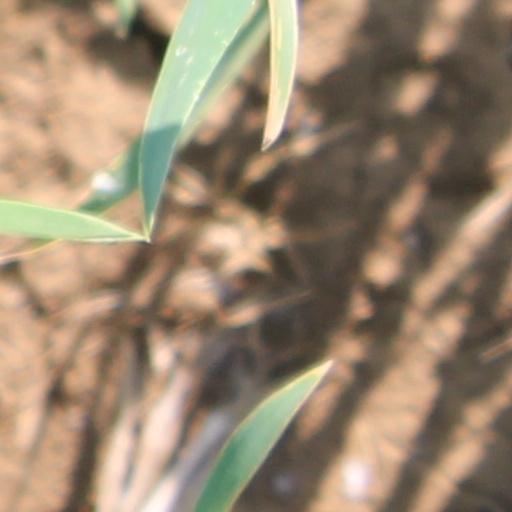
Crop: wheat